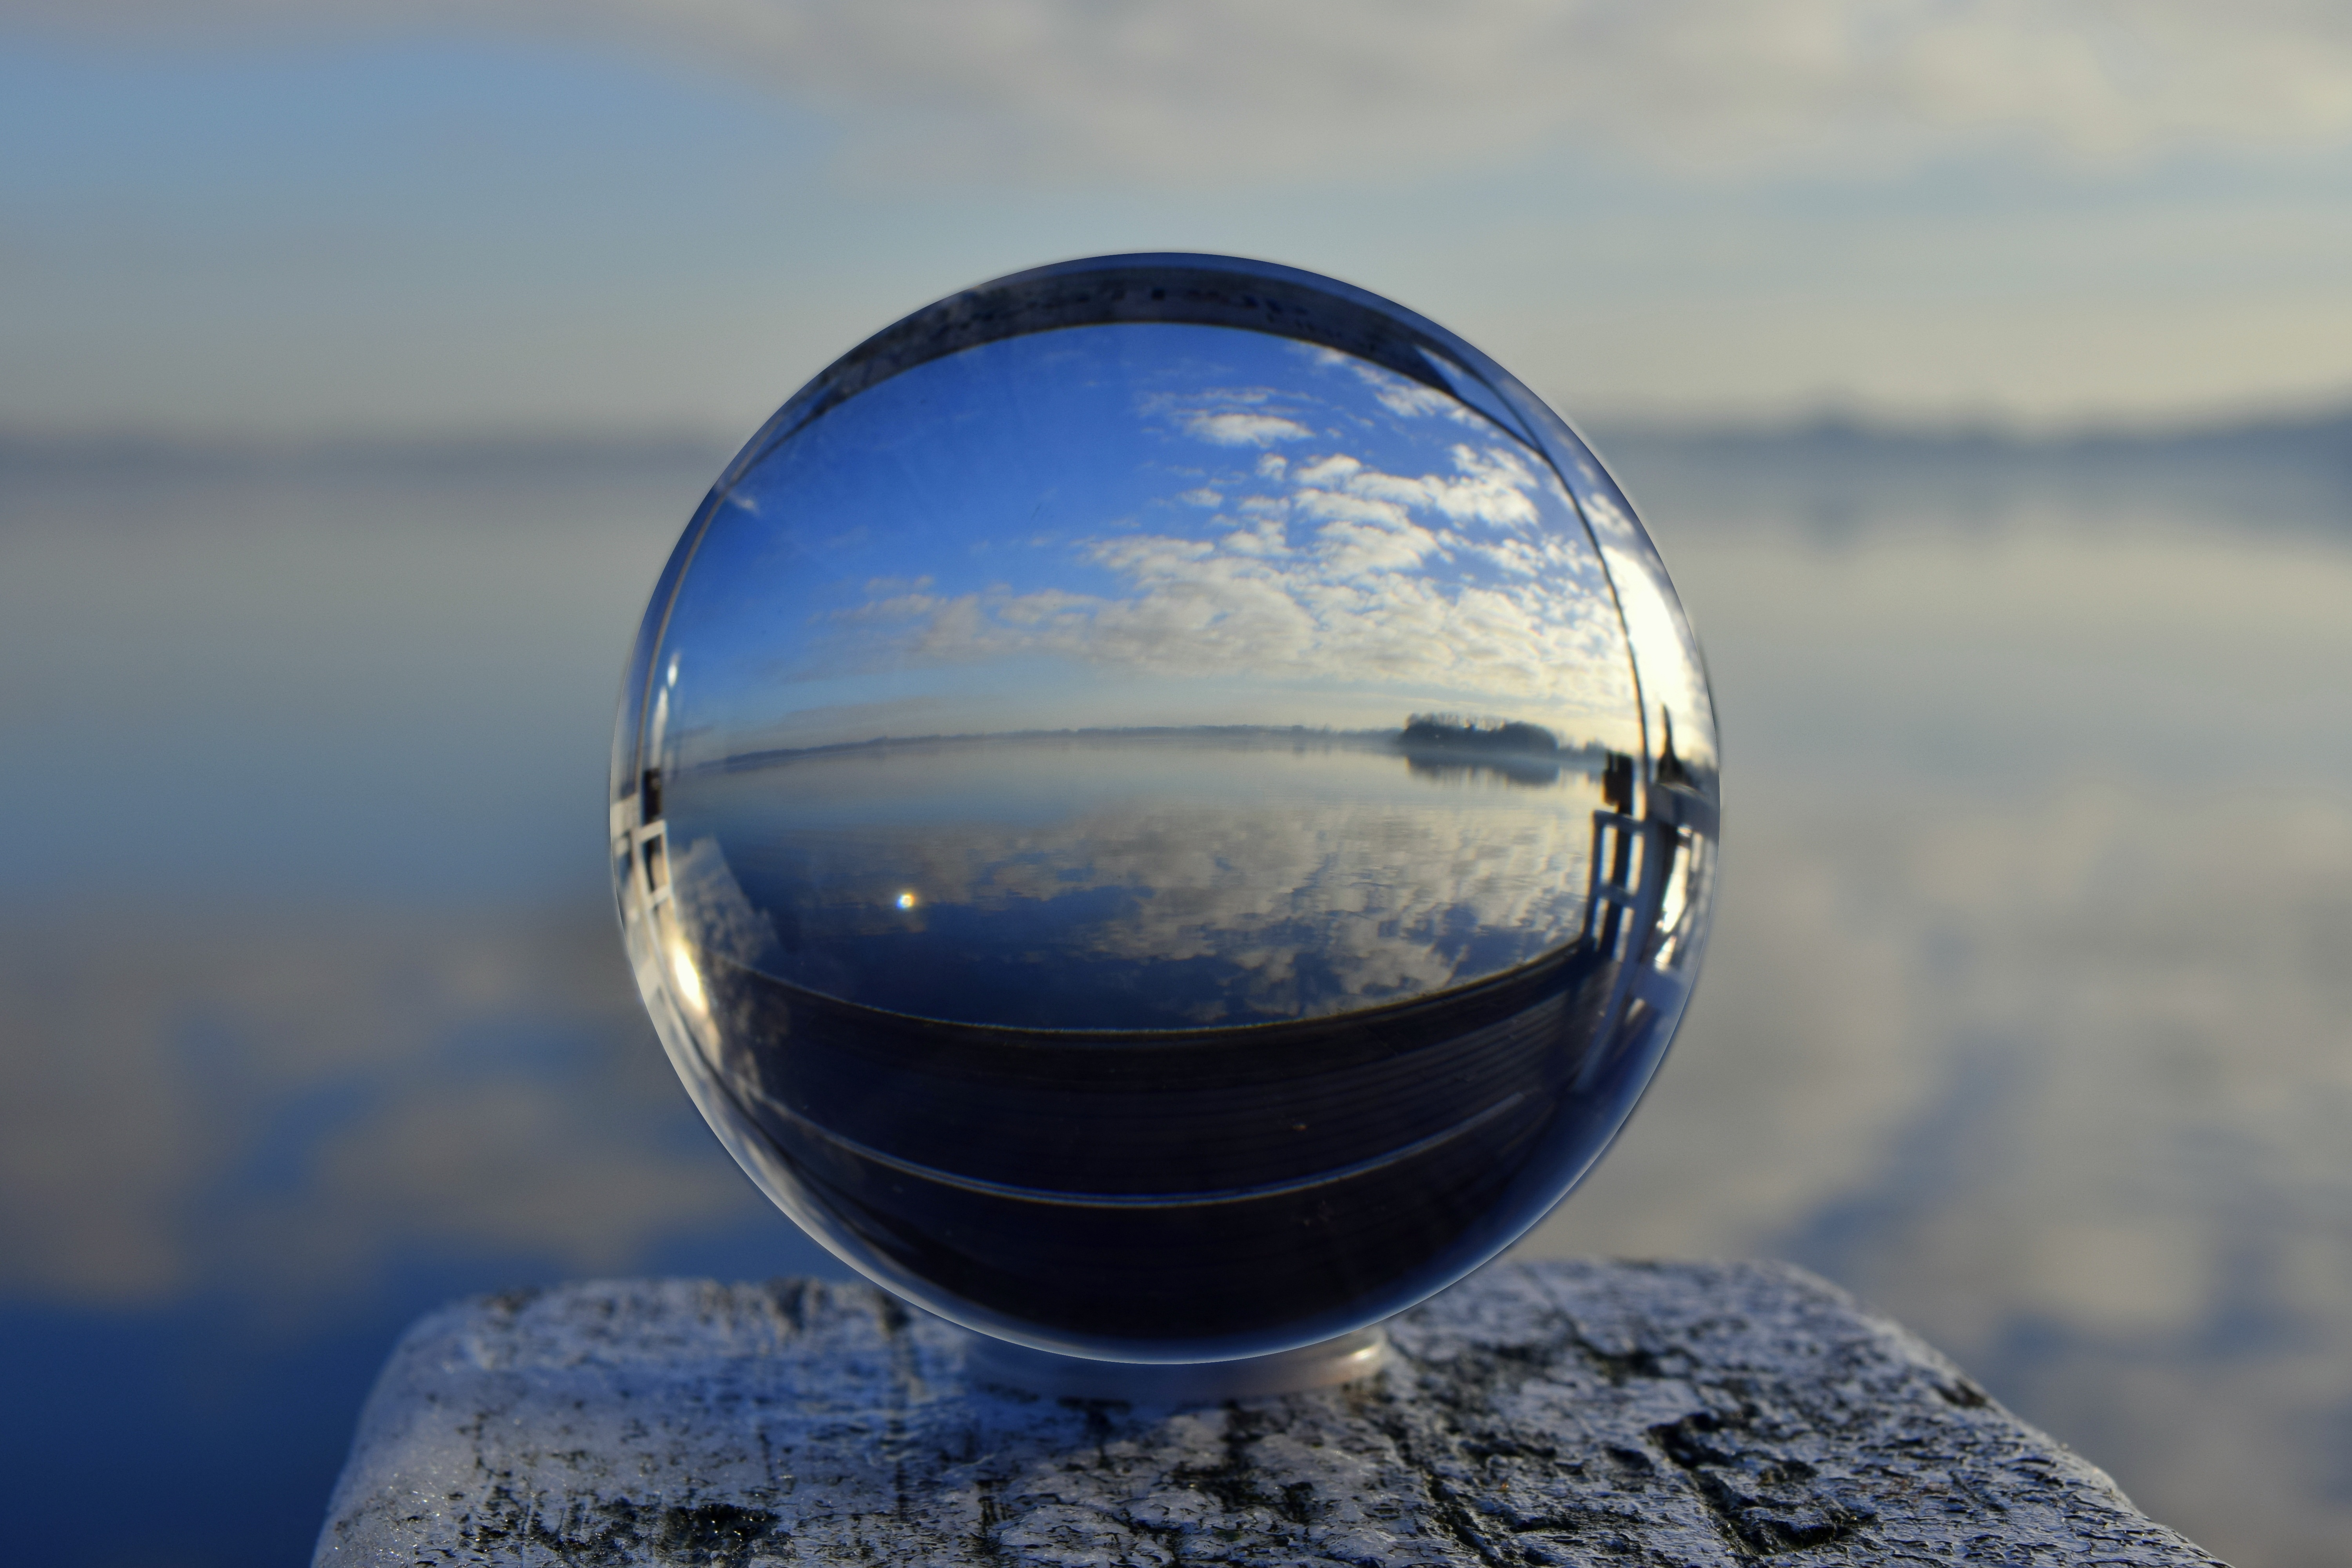
water, horizon, sky, sunlight, glass, lake, atmosphere, web, reflection, clouds, ball, sphere, macro photography, bad zwischenahn, atmosphere of earth